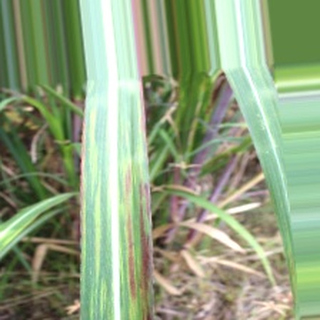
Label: sugarcane_bacterial_blight